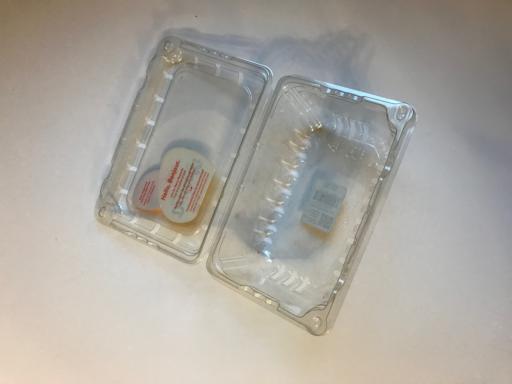
Waste category: plastic